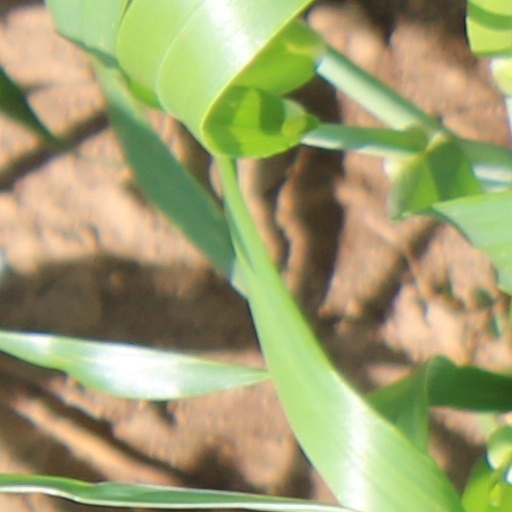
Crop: wheat